Urban combat in the São Paulo Revolt of 1924

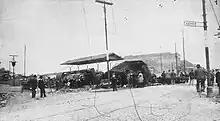
Locomotive of the rebels derailed

In the workshops of the São Paulo Railway, the rebel officers, together with a Hungarian engineer and German technicians, built an armored train. The locomotive had two steel plates in the cabin, while the cars had double wooden walls, filled with sand and painted black, as if they were iron. Sandbags in the windows allowed soldiers to shoot from inside the cars, and the front car had a rail-sweeper and a makeshift iron turret for a machine gun. The rebels intended to combine this invention with driverless "crazy" or "ghost locomotives" that would be dispatched full steam ahead, loaded with dynamite, into enemy territory.